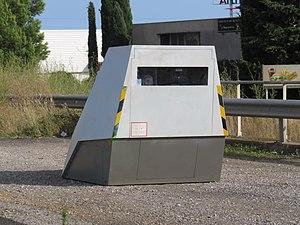
Un radar de chantier installé sur la D612 (Béziers, France) le 24 août 2018.
Le radar automatique de contrôle de la vitesse des véhicules routiers est un radar de contrôle routier installé sur le bord des routes qui combine un cinémomètre radar à un système optique d'identification des véhicules excédant la vitesse maximale autorisée.